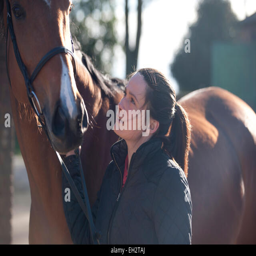
a young woman looking up at a horse , cropped